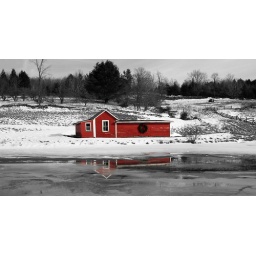
recent image of red building in windham